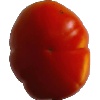
Label: Tomato 1